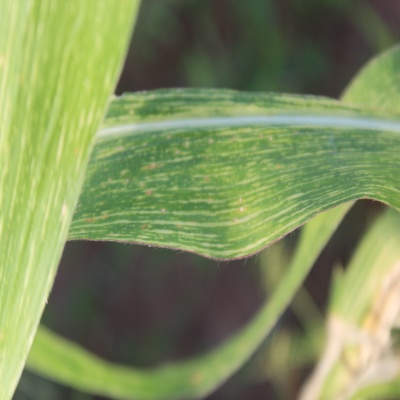
Crop: Maize
Condition: streak virus